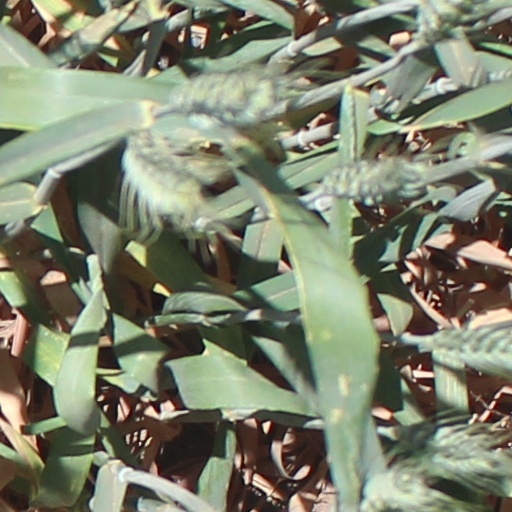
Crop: wheat